Jaguar

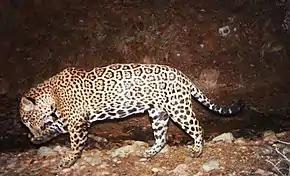
El Jefe, a jaguar in Arizona

The jaguar is threatened by loss and fragmentation of habitat, illegal killing in retaliation for livestock depredation and for illegal trade in jaguar body parts. It is listed as Near Threatened on the IUCN Red List since 2002, as the jaguar population has probably declined by 20–25% since the mid-1990s. Deforestation is a major threat to the jaguar across its range. Habitat loss was most rapid in drier regions such as the Argentine pampas, the arid grasslands of Mexico and the southwestern United States.